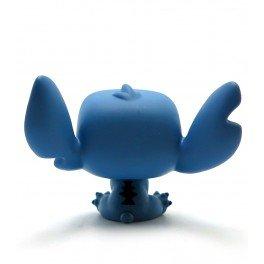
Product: Funko Pop Disney: Lilo & Stitch - Stitch Seated Action Figure
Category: Toys & Games | Toy Figures & Playsets
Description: Check out the other Disney pop figures from Funko.
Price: $16.32
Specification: ASIN:B015ENLKOC|ShippingWeight:4.2ounces(Viewshippingratesandpolicies)|DomesticShipping:ItemcanbeshippedwithinU.S.|InternationalShipping:ThisitemcanbeshippedtoselectcountriesoutsideoftheU.S.LearnMore|DateFirstAvailable:September15,2015